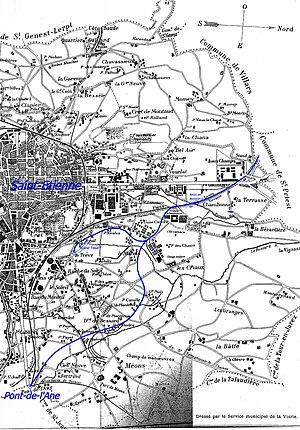
Vue partielle du plan de la ville de Saint-Étienne (1897)
La Compagnie du chemin de fer de Saint-Étienne à la Loire construisit et exploita la première ligne de chemin de fer commerciale d'Europe continentale. Ouverte en 1827 entre le lieu-dit le Pont-de-l’Âne, dans l'ancienne commune d’Outre-Furan, et le port d’Andrézieux, elle précéda de quelques mois la ligne Budweis–Linz, en Bohême.